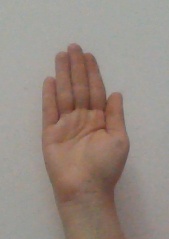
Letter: seen